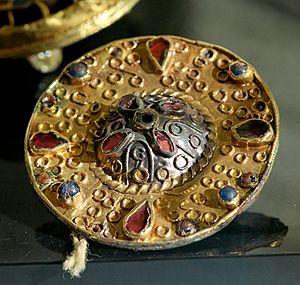
Fibule mérovingienne. Or, grenats et pâtes de verre. Découvert dans le cimetière mérovigien de Blondefontaine, France.
À partir de la fin Vᵉ siècle, l'avènement de la dynastie mérovingienne a entraîné en Gaule des changements importants dans le domaine des arts. L'art antique littéraire classique qui y était encore vivant au Vᵉ siècle grâce aux écoles de grammairiens et de rhéteurs va lentement se transformer au VIᵉ siècle par le développement d'une culture chrétienne grâce à l'action des évêques et des monastères. La même transition va se produire pour les autres arts.